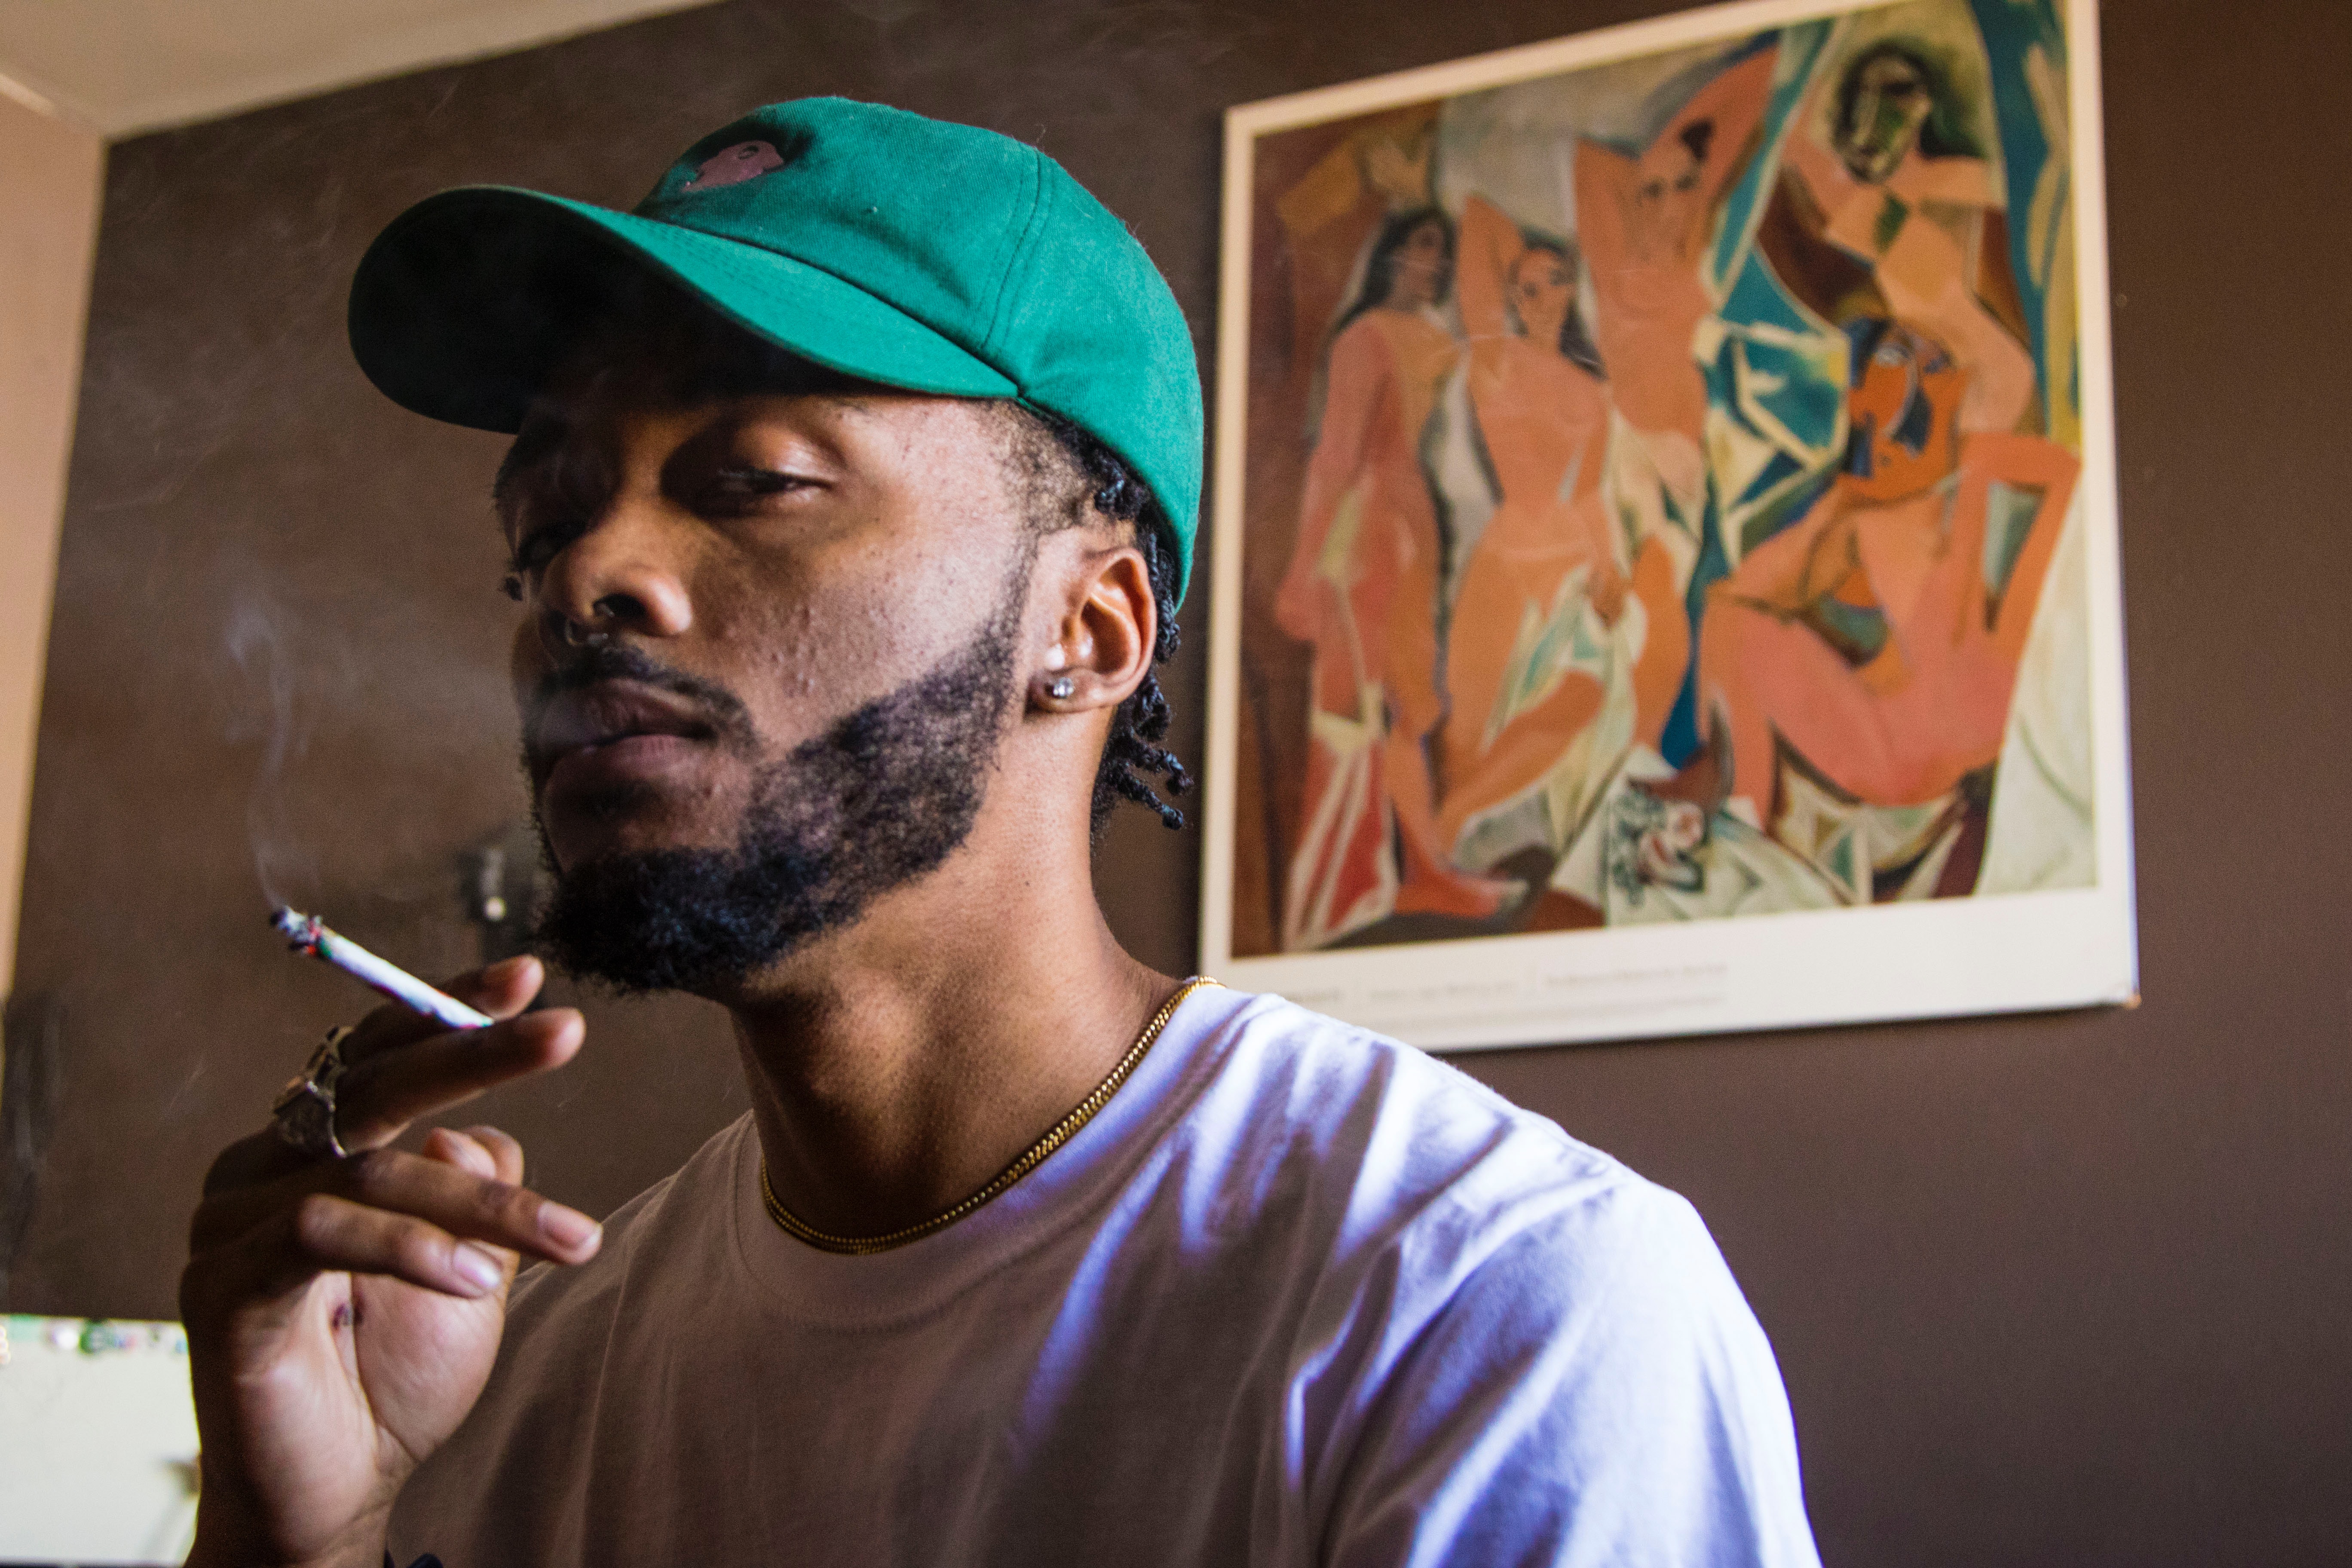
smoking, artist, human, tobacco products, mouth, art, facial hair, beard, portrait, visual arts, illustration